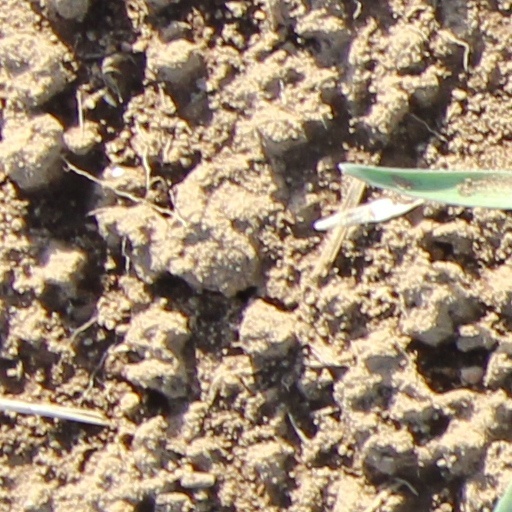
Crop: wheat